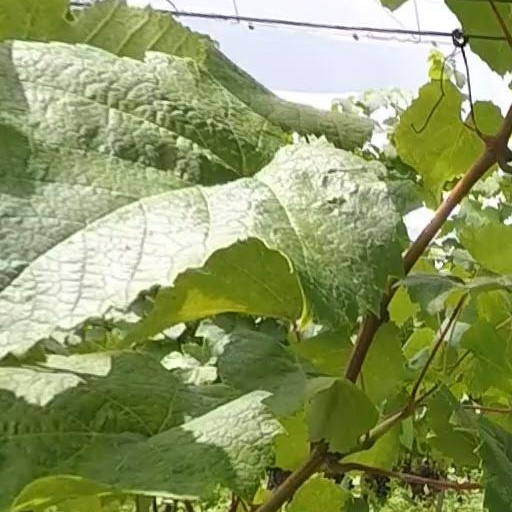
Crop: grape